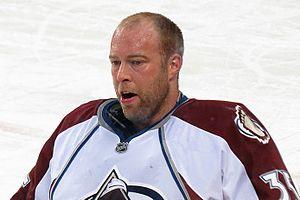
Jean-Sébastien Giguère est un joueur professionnel de hockey sur glace.